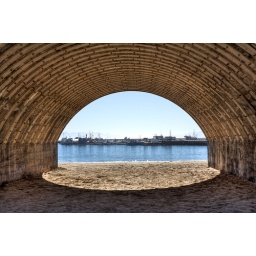
bridge remapped and blended with cleaner beach and sky but not done yet, still a work in progress